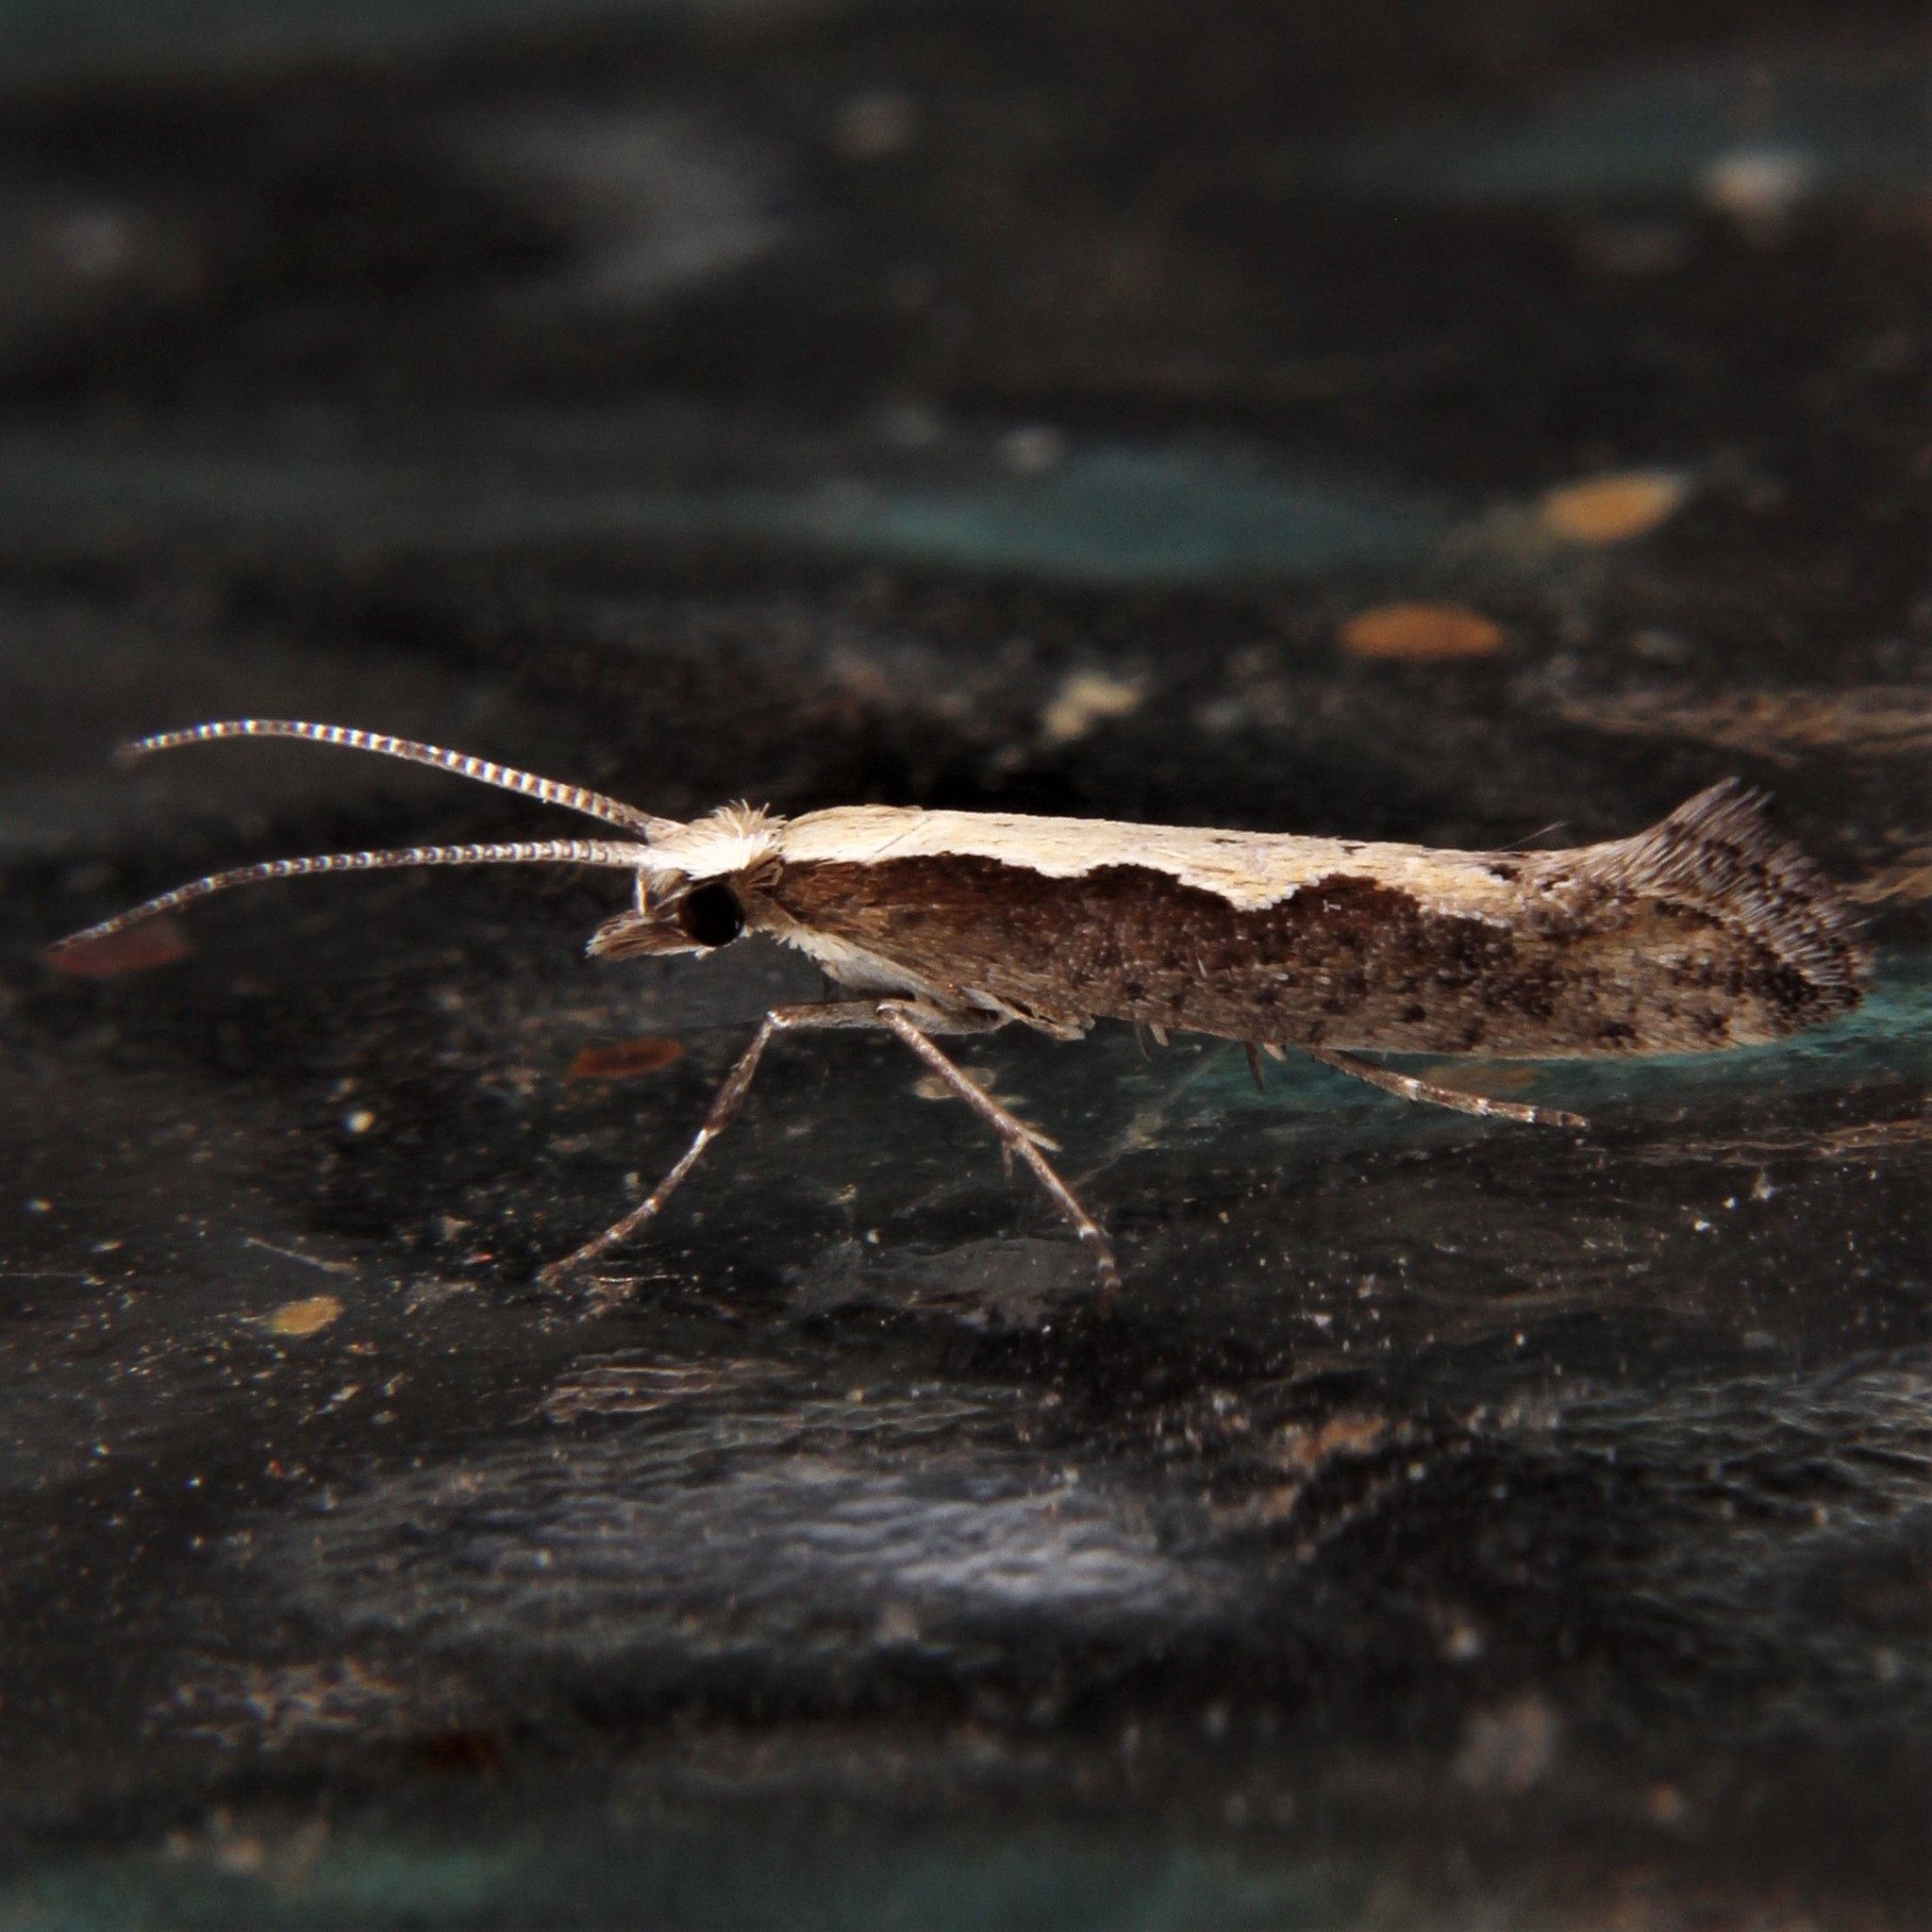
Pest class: diamondback_moth